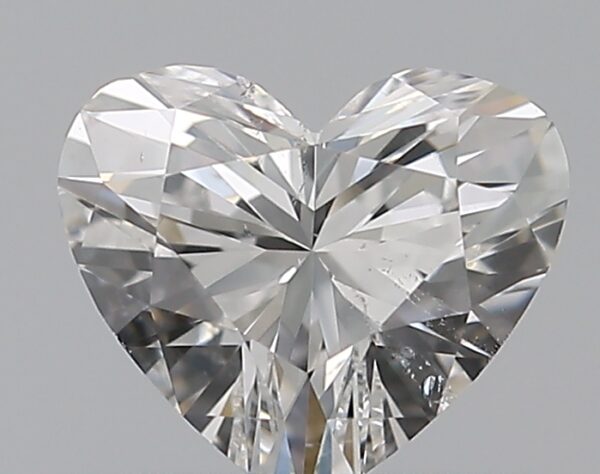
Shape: heart
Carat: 0.5
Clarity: SI1
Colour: F
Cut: EX
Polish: EX
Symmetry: VG
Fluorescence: N
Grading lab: GIA
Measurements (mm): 4.85 x 5.57 x 3.29